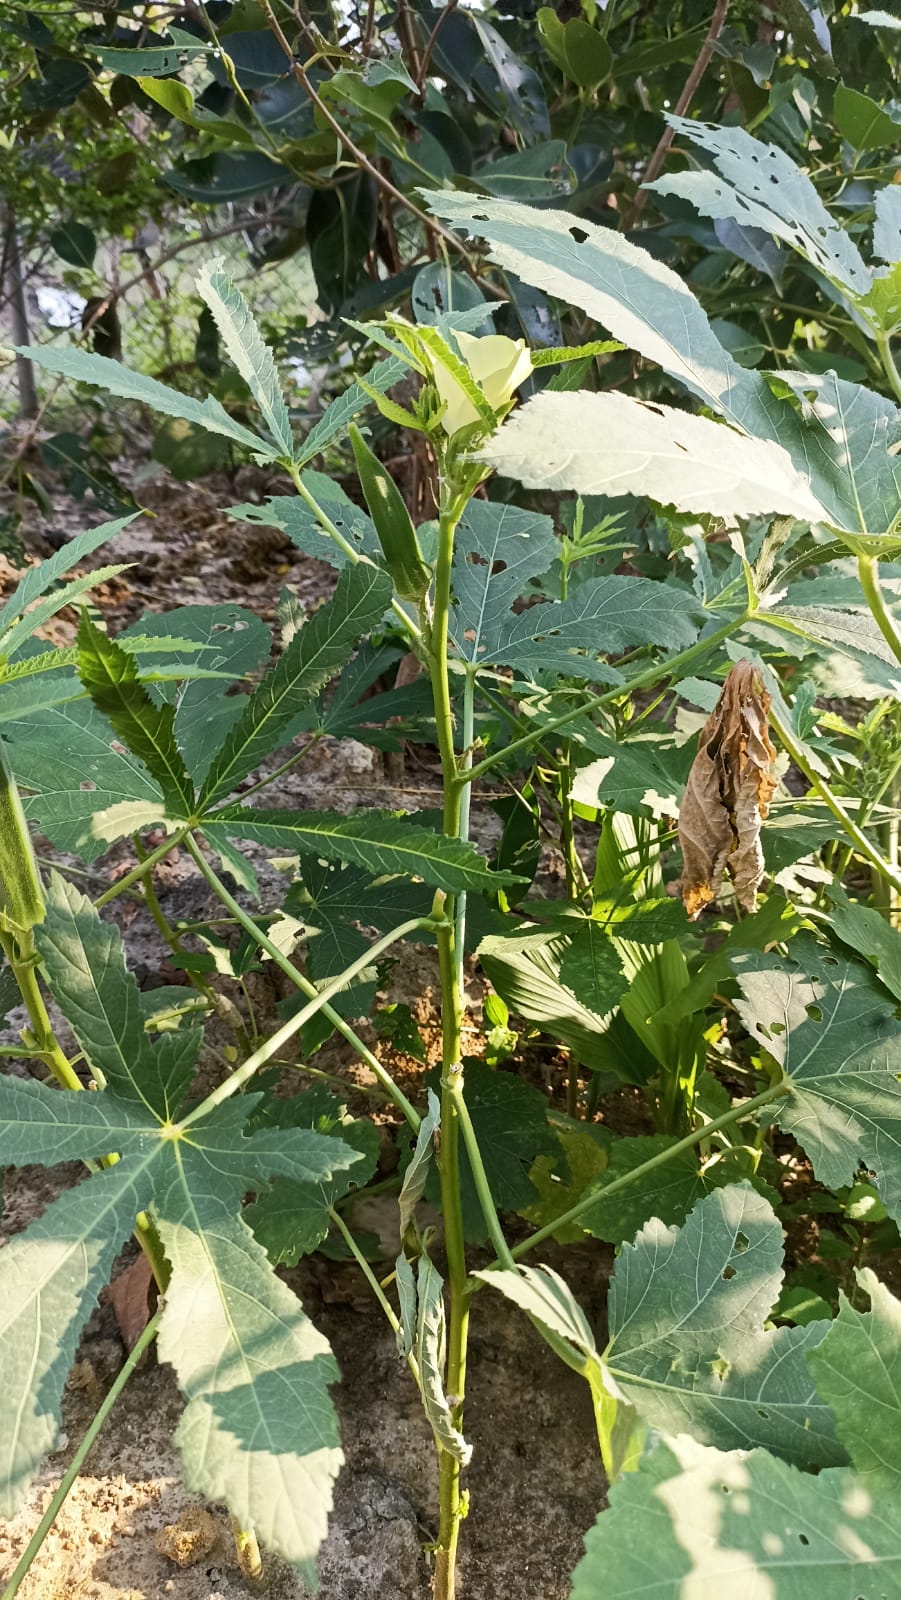
Label: Under-mature